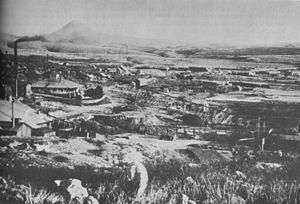
Millville (Arizona)
Millville i 1880
Millville er en spøgelsesby i Cochise County, Arizona, USA, beliggende på østbredden af San Pedro River 13 km sydvest for Tombstone, og er adskilt fra Charleston af San Pedro-floden.